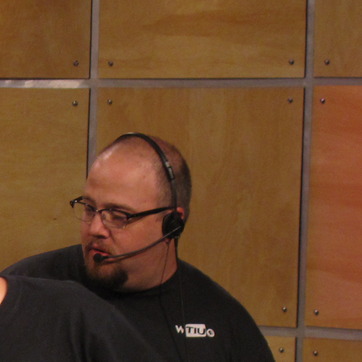
Material: hair